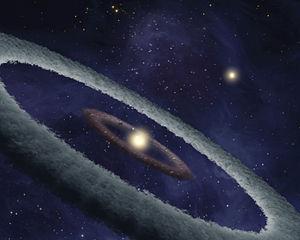
Une vue d'artiste est une expression consacrée qui désigne toute illustration accompagnant un thème spéculatif, généralement technique ou scientifique. Elle s'oppose, par sa réalisation, à la vue technique du dessin industriel, à une photographie documentaire, ou à toute vue contractuelle. Le terme artiste traduit ici le fait que c'est un rendu « humain », par opposition au rendu « mécanique » d'une photographie, et qu'il contient donc une part d'incertitude. L'aspect purement artistique, s'il peut être présent, est cependant en retrait par rapport à l'aspect documentaire.